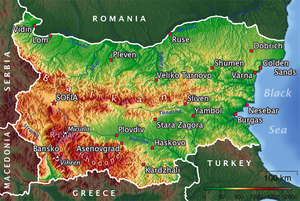
Ceci est la Liste des villes jumelées de Bulgarie ayant des liens permanents avec des communautés locales dans d'autres pays. Dans la plupart des cas, en particulier quand elle est officialisée par le gouvernement local, l'association est connue comme « jumelage ». La plupart des endroits sont des villes, mais cette liste comprend aussi des villages, des districts, comtés, etc., avec des liens similaires.